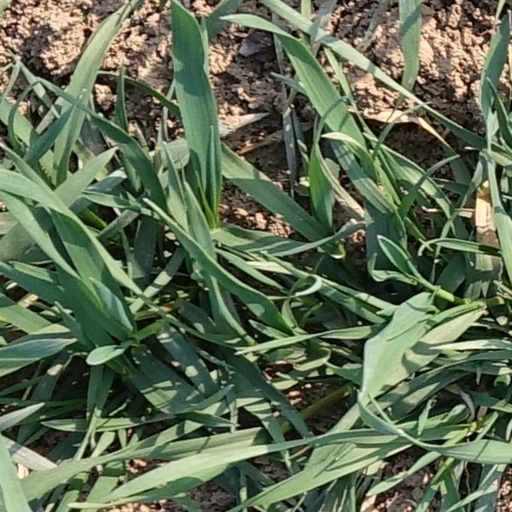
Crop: wheat